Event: Nepal Earthquake
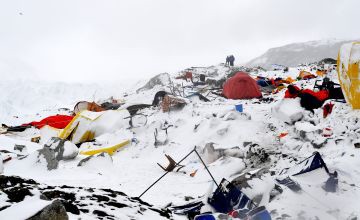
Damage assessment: damage